Gábor Péter

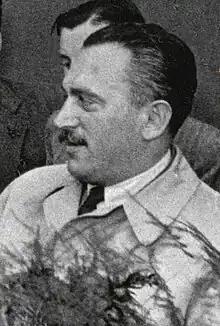
Gábor Péter in 1949

Gábor Péter (born Benjámin Eisenberger; 14 May 1906 in Újfehértó – 23 January 1993 in Budapest) was a Hungarian communist politician. Between 1945 and 1952 he was chief of the State Protection Authority ("Államvédelmi Hatóság", ÁVH), and as such responsible for much brutality and many political purges.